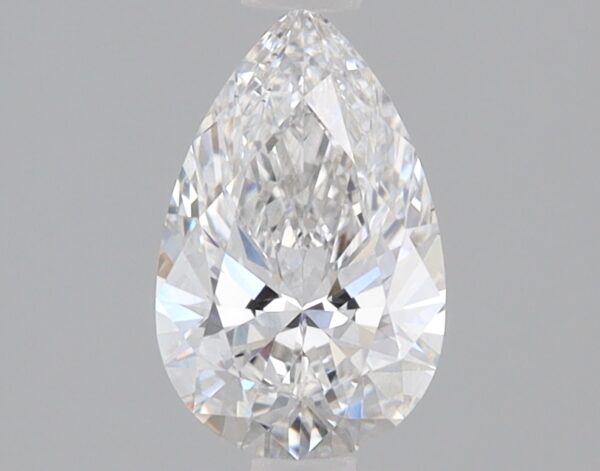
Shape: pear
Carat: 0.84
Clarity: VS1
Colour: E
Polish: EX
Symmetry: EX
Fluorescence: NONE
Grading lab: IGI
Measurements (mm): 8.55 x 5.35 x 3.21